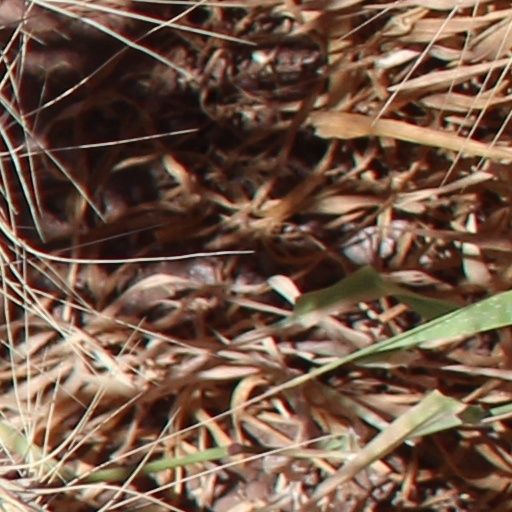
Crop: wheat